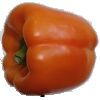
Label: orange_pepper